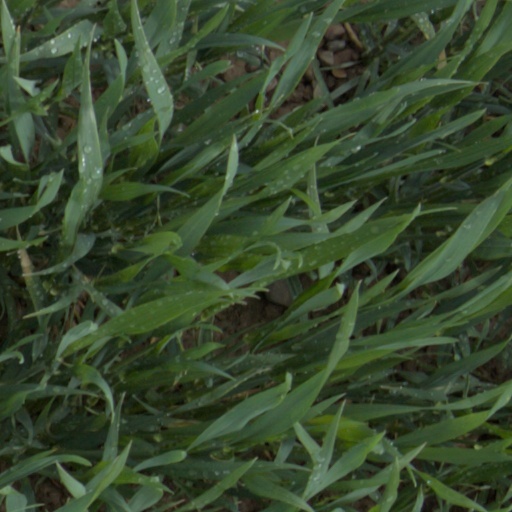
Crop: wheat